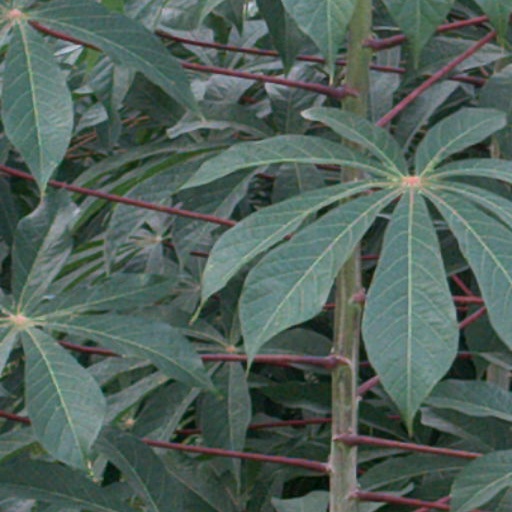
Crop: cassava